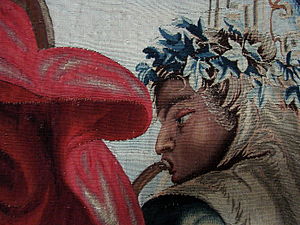
Karel van Mander II
Detalje fra gobelin på Frederiksborgmuseet
Karel van Mander (II) var en maler og gobelinvæver, som blandt andet arbejdede i Danmark.